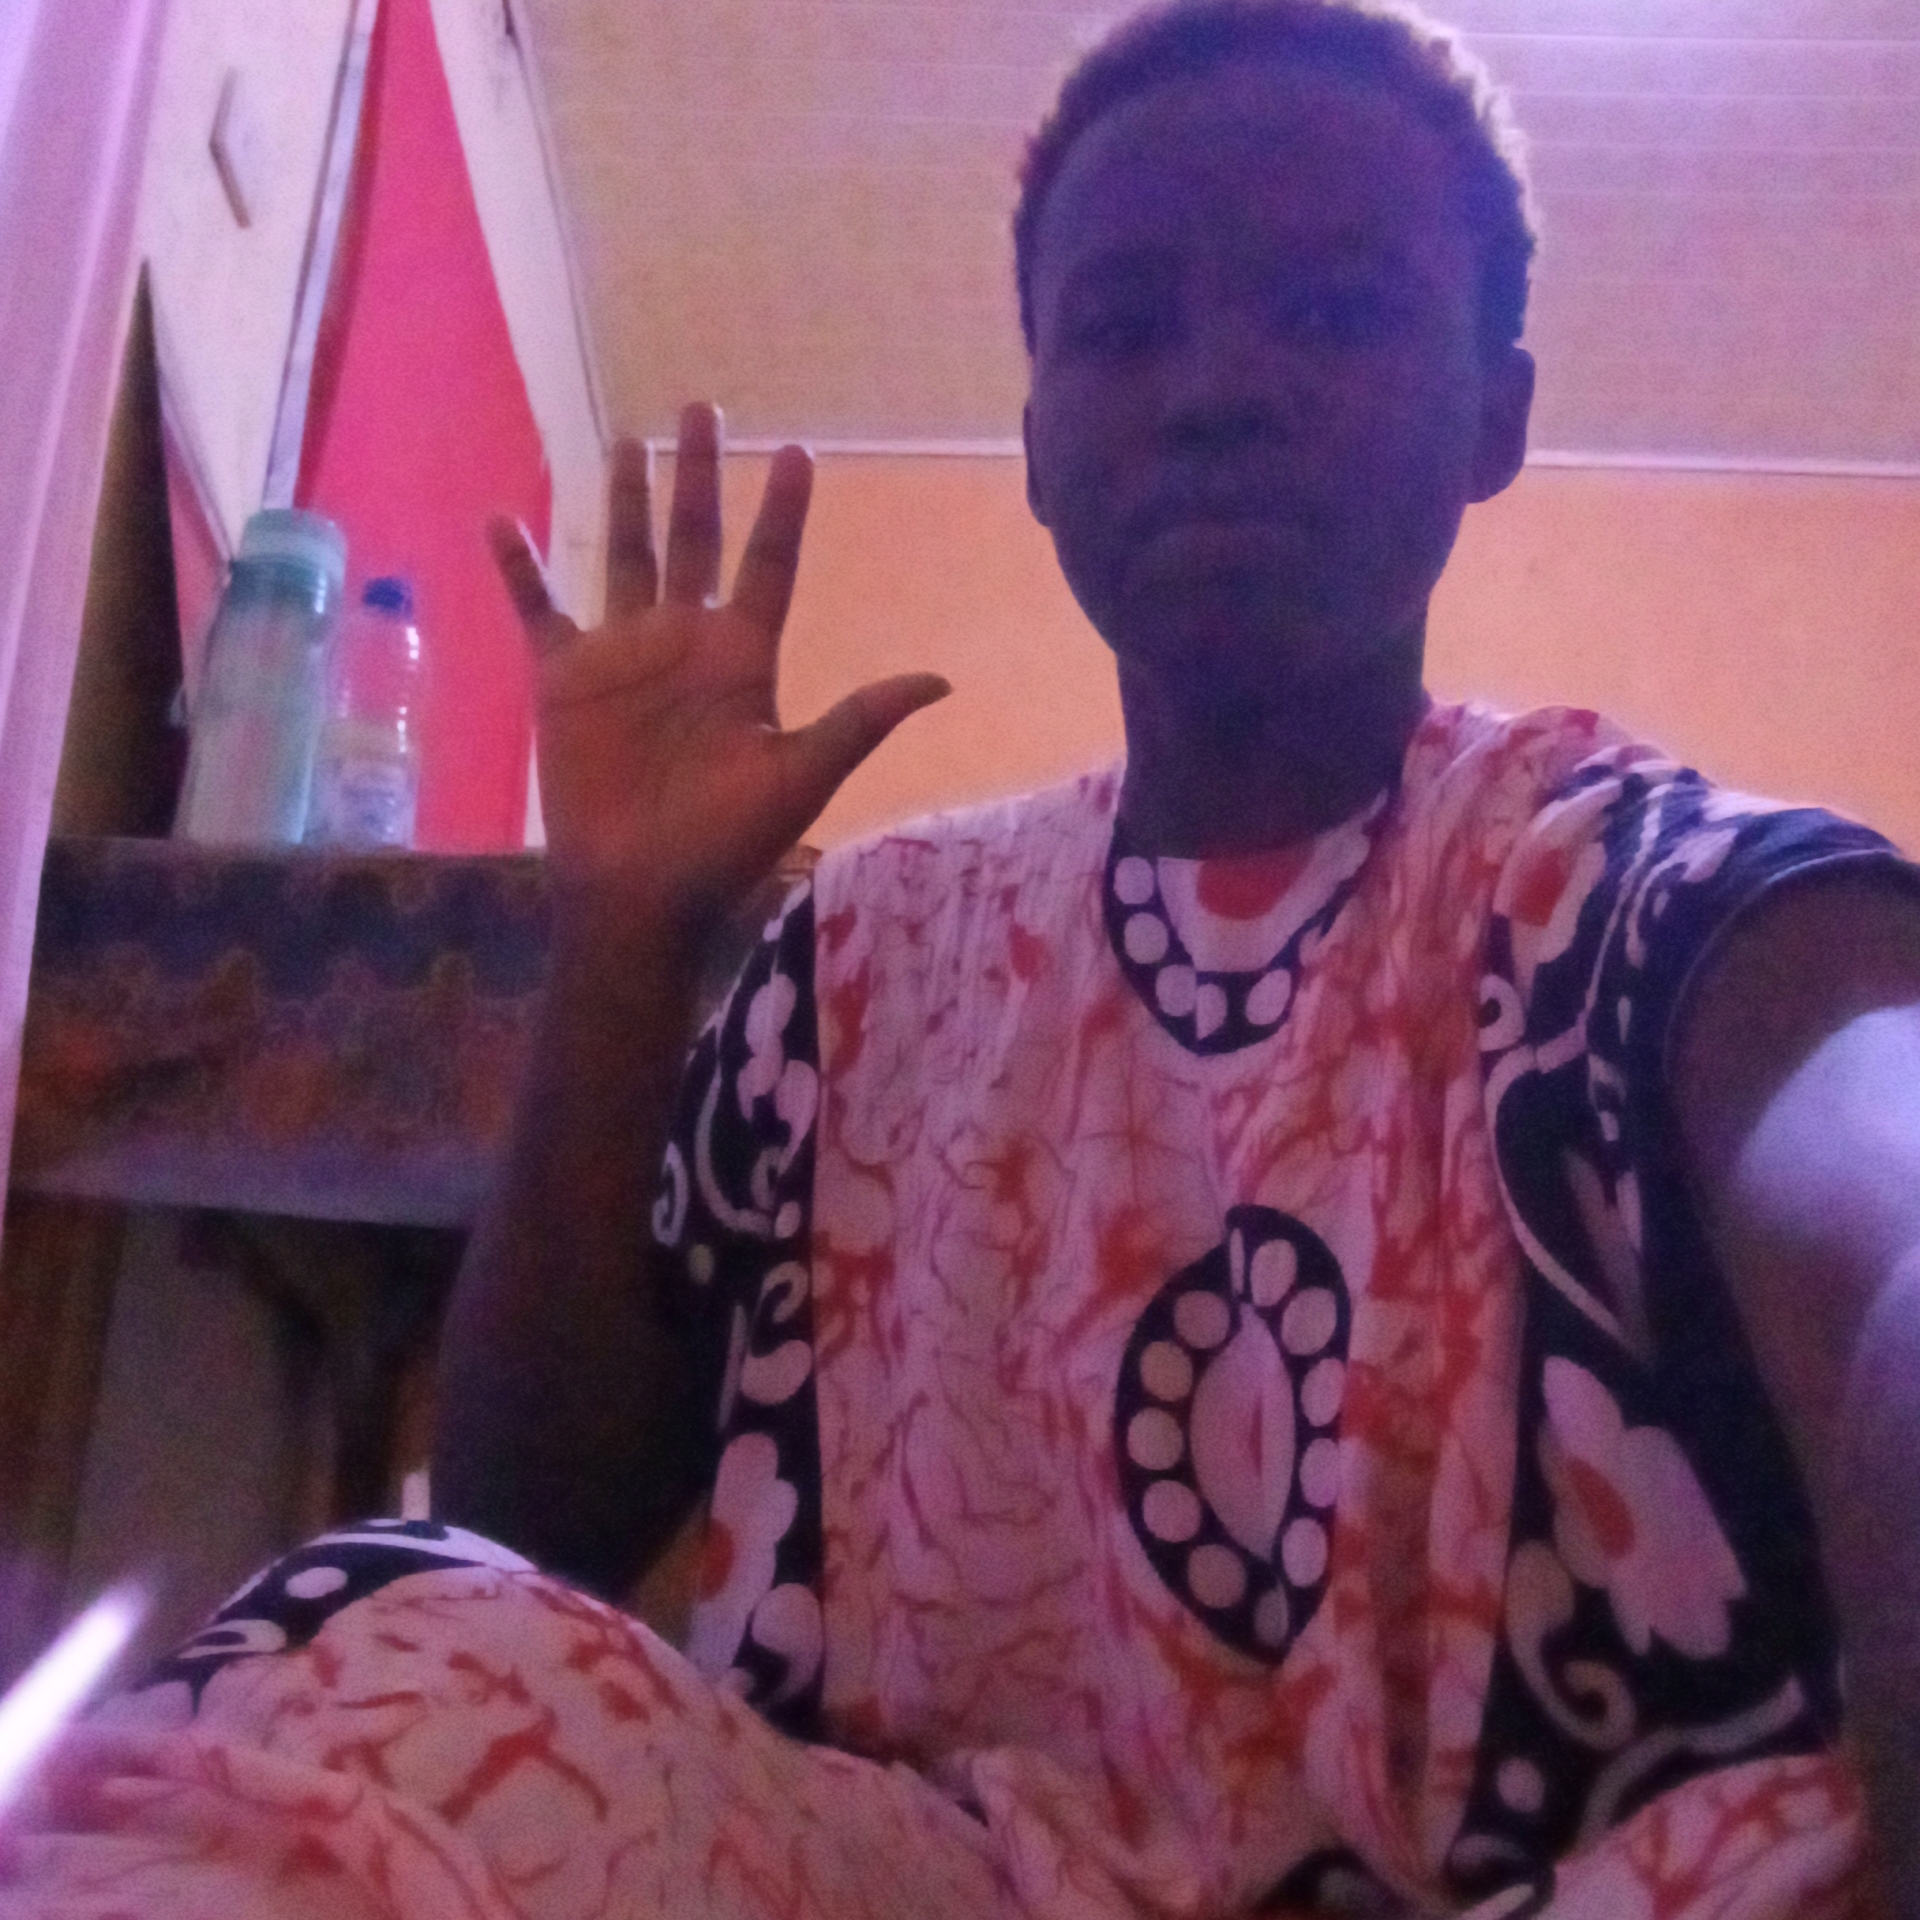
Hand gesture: palm